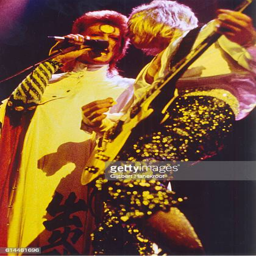
rock artist and hard rock artist perform on stage